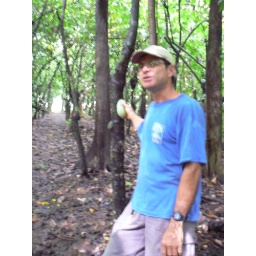
ronald showing us a cocoa tree (mmmm best eating in costa rica was the rain forest)